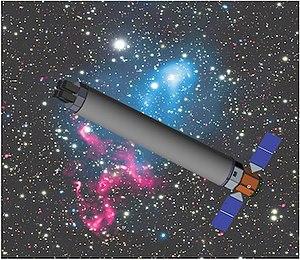
Arcus est un projet de télescope spatial à rayons X mou proposé à la NASA qui doit être placé en orbite vers 2023. Son objectif est d'utiliser les spectres lumineux du rayonnement X pour étudier l'évolution des structures des galaxies et des amas de galaxies, l'influence des trous noirs supermassifs, la structure du milieu interstellaire, la formation et l'évolution des étoiles. Pour y parvenir, le télescope est conçu pour atteindre une résolution spectrale de 3 000 et une surface effective de 500 cm². La mission proposée fin 2016 dans le cadre du programme Explorer n'est pas retenue lors de la sélection finale intervenue en février 2019.